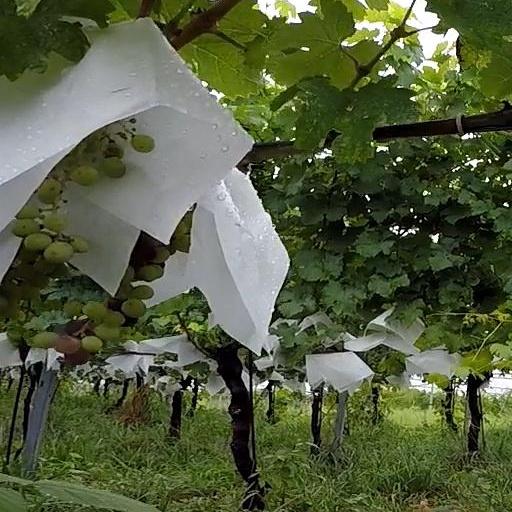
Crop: grape